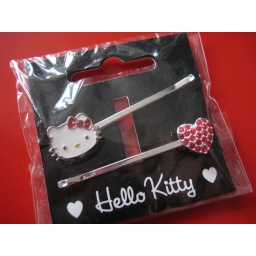
Tiny red hello kitty hairpins - i love these! Bought for me as a gift from Selfridges in Birmingham